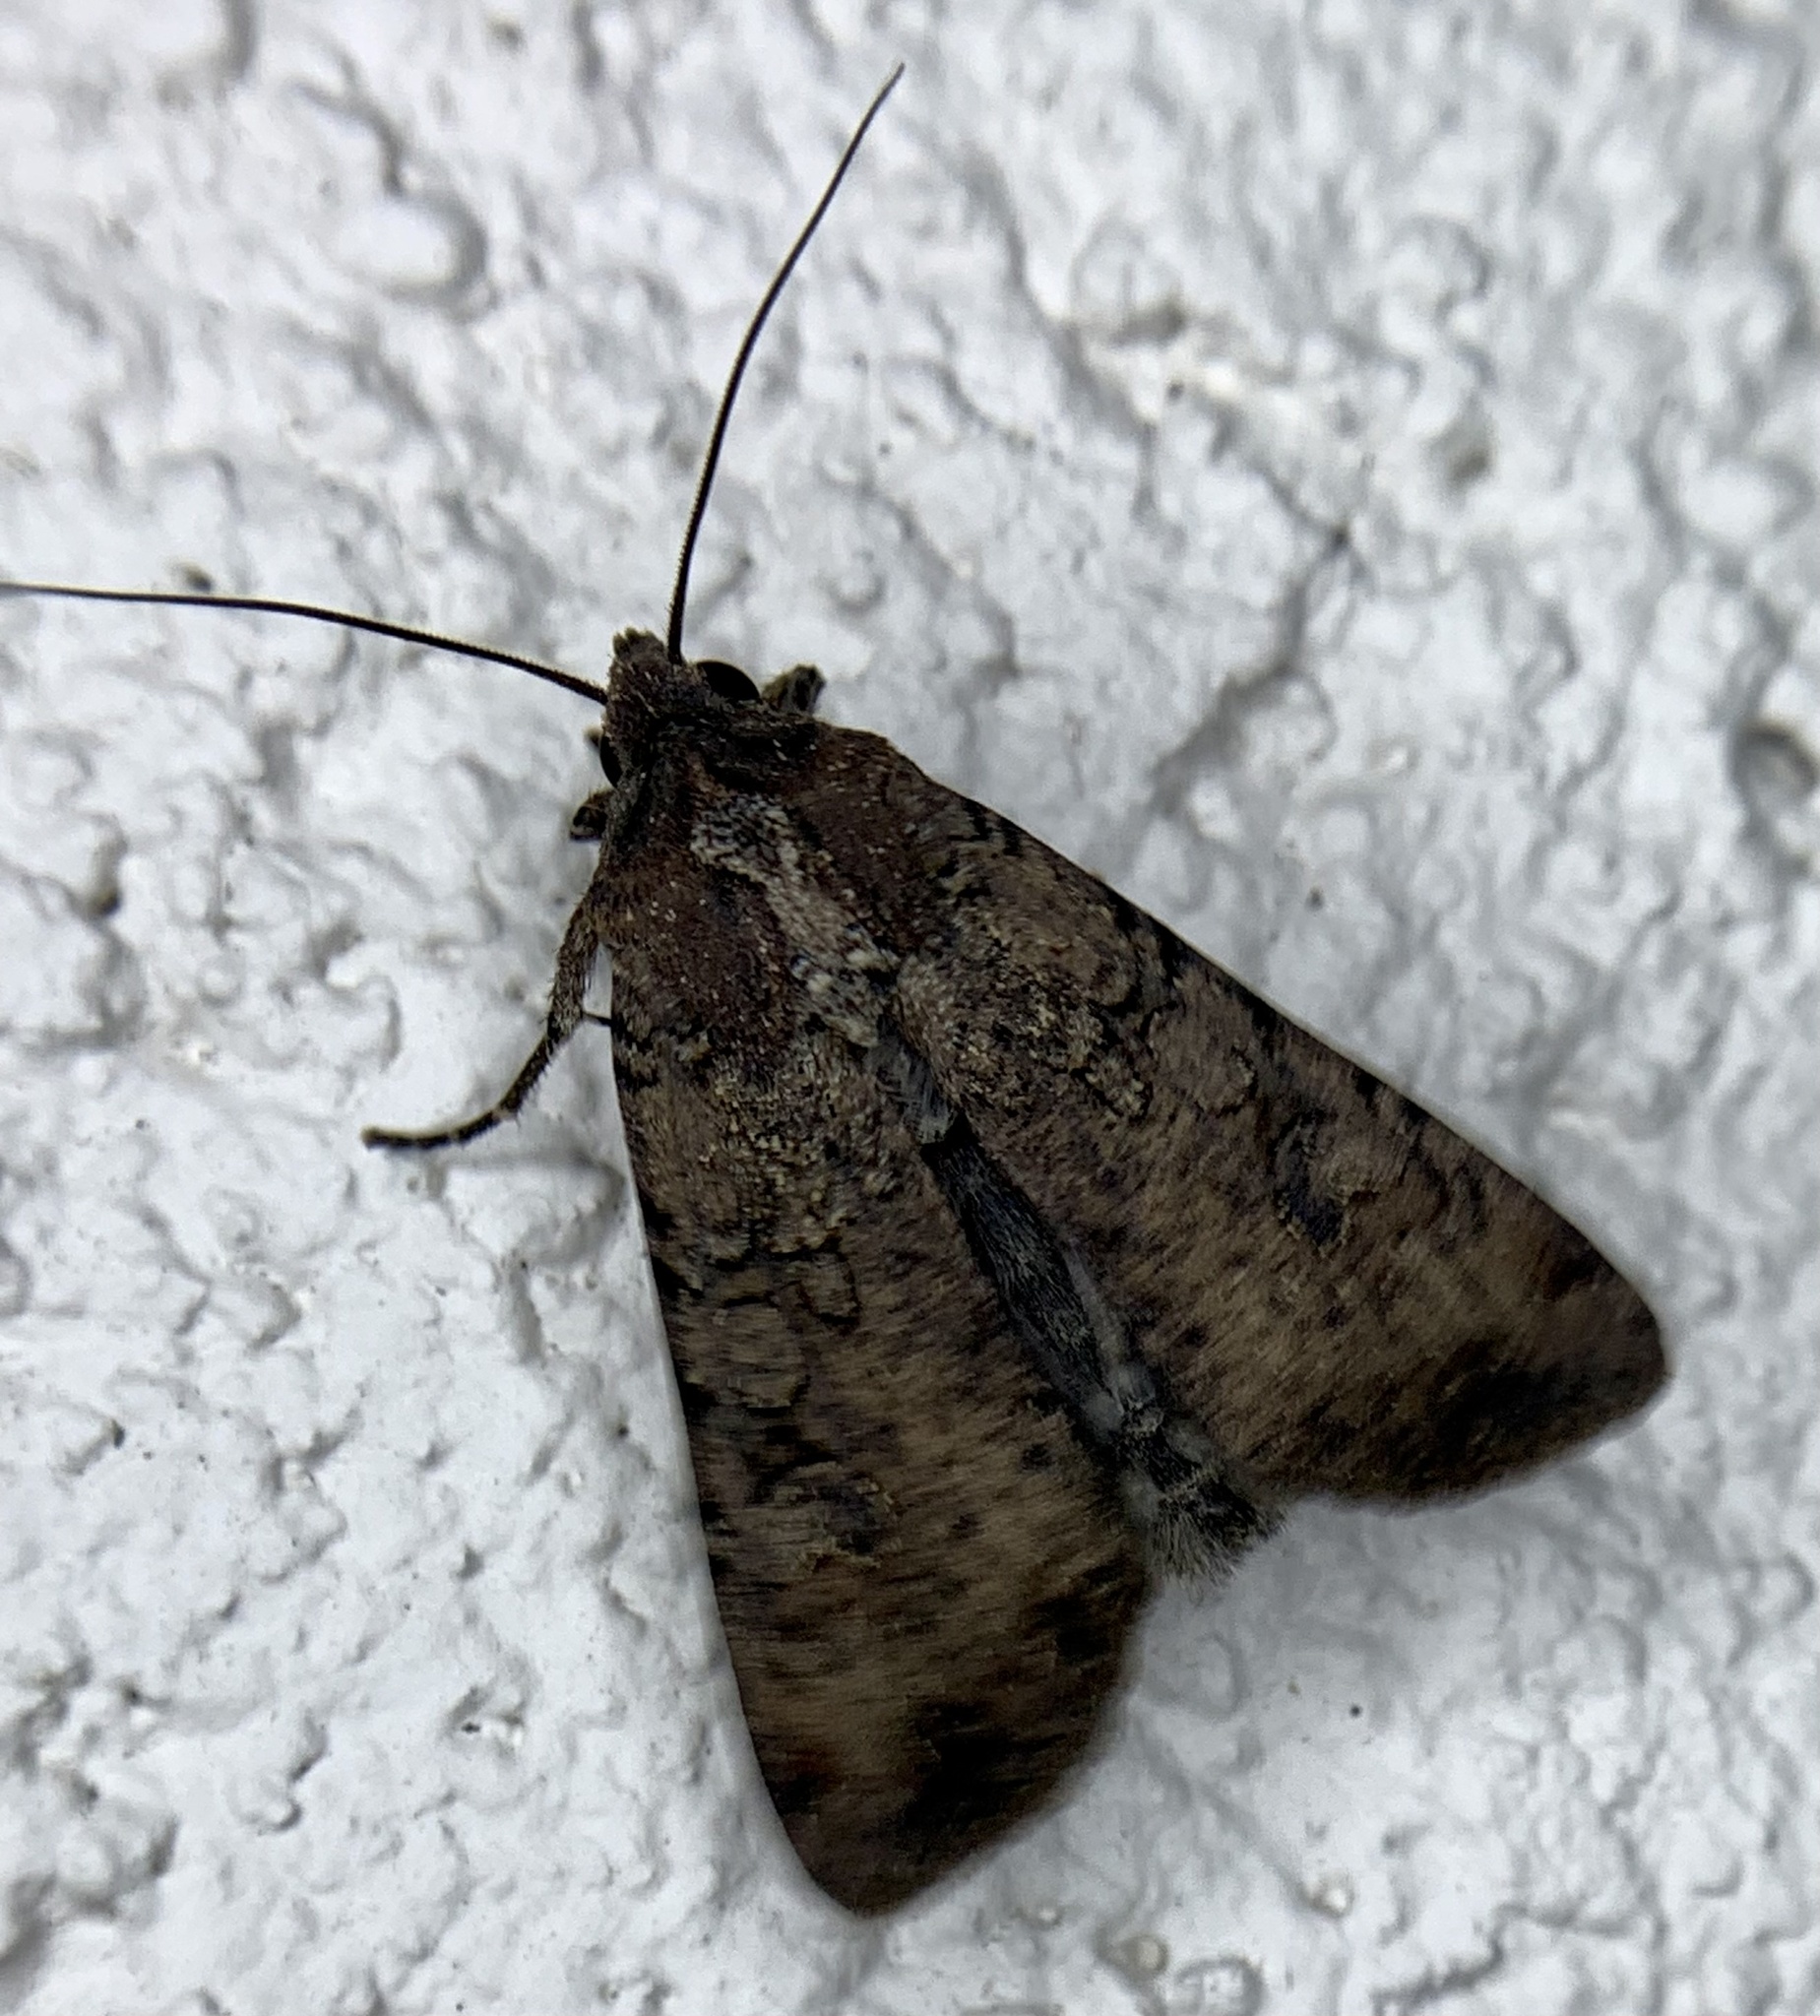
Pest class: cutworms